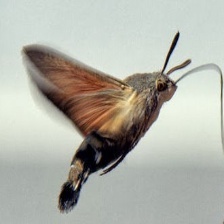
Species: HUMMING BIRD HAWK MOTH